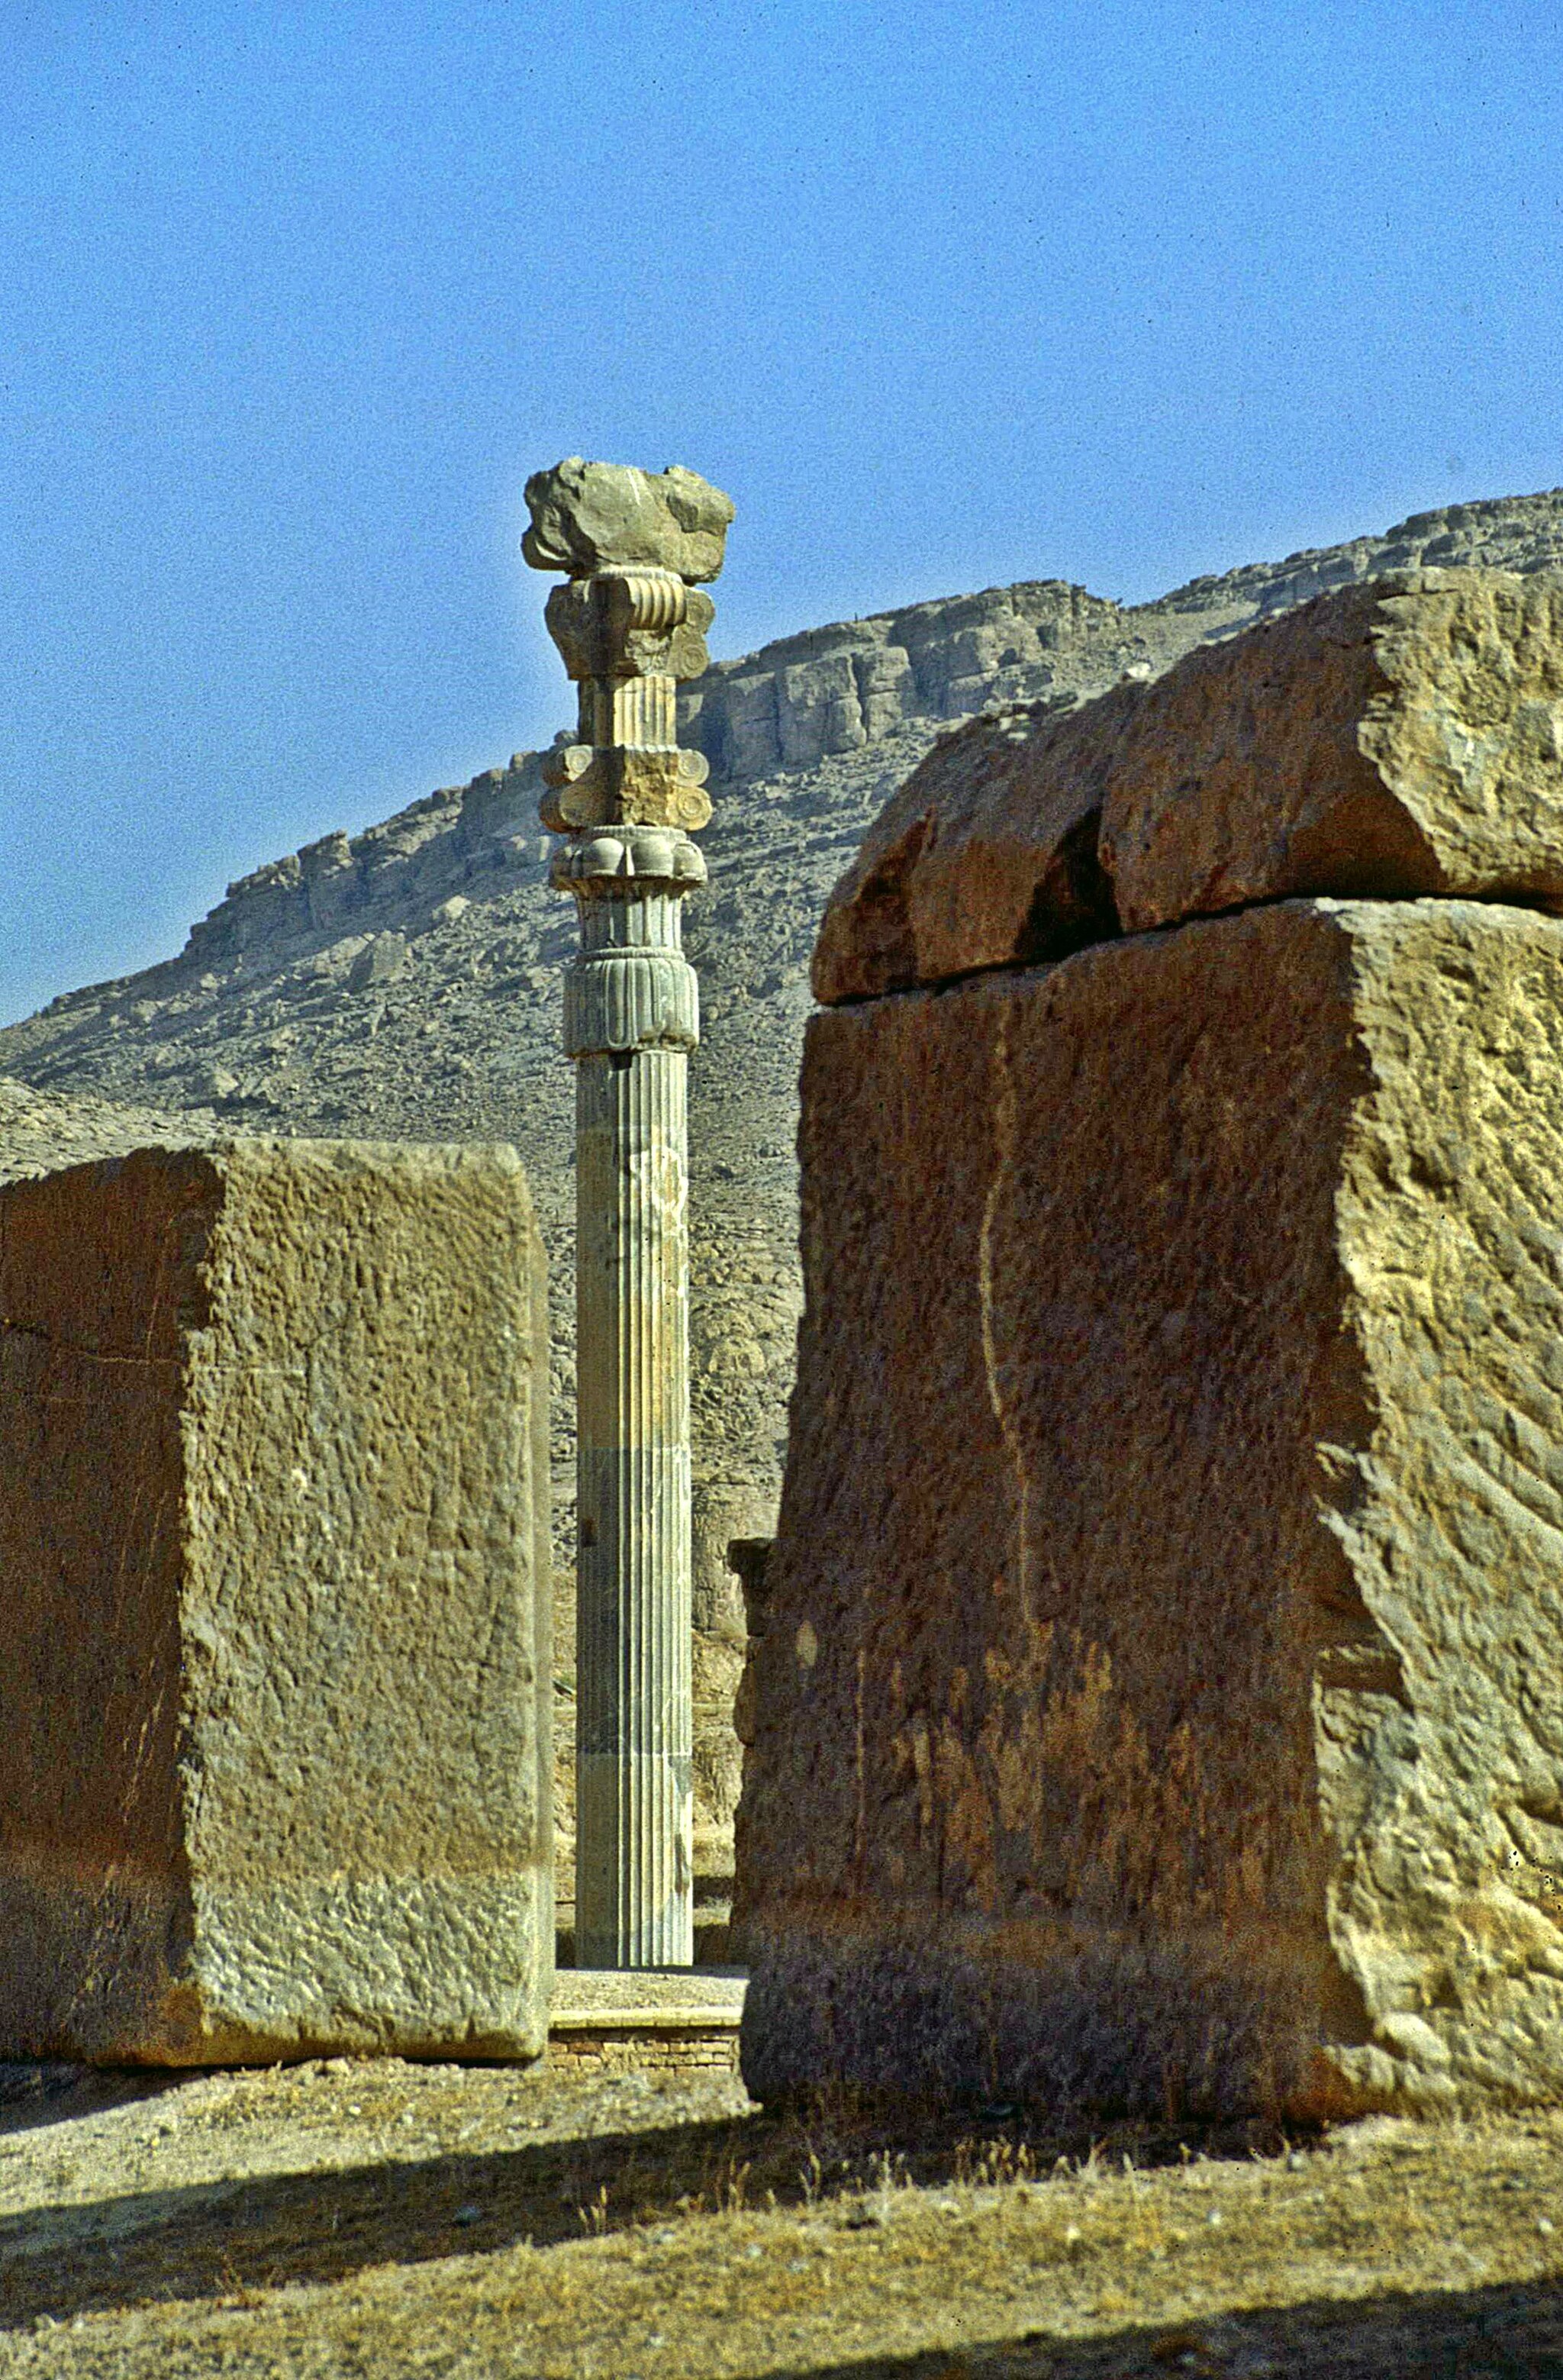
Title: IranPersepolisSäule
Description: Persepolis: Apadana
Date: 1991-09
Categories: Columns in Persepolis, Hall of hundred columns, Self-published work, Files by Ziegler175, 1991 in Persepolis, September 1991 in Iran